Mattia Destro

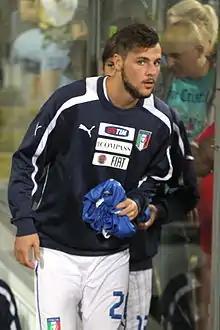
Destro with Italy in 2012

Destro was included by head coach Cesare Prandelli in the 32-man preliminary squad for UEFA Euro 2012 in Poland and Ukraine, but was not included in the final squad for the tournament.